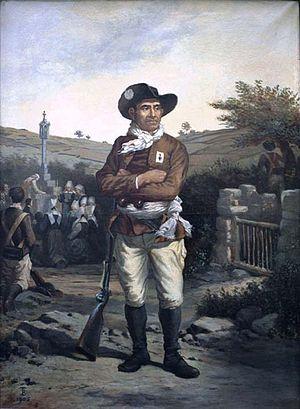
Pierre Guillemot
Théophile Jean Marie Busnel, né à Pontorson le 19 juillet 1843, mort à Rennes en 1918, est un illustrateur et graveur breton. Il travaille pour François-Marie Luzel, Émile Souvestre, Paul Féval, Auguste Brizeux et Arthur de La Borderie dont il dessine l'ex-libris Qui l'aborde rie.
Georges Cadoudal, né à Brec'h le 1ᵉʳ janvier 1771 et mort guillotiné le 25 juin 1804 à Paris, est un général chouan, commandant de l'Armée catholique et royale de Bretagne.
Pierre Guillemot, dit le Roi de Bignan, né le 1ᵉʳ novembre 1759 au lieu-dit de Kerdelà Bignan, mort le 5 janvier 1805 à Vannes, est un chef militaire chouan qui tint en respect les troupes républicaines dans une grande partie du Morbihan de l'an II à VIII. Il est le père de Julien Guillemot.
La Chouannerie est une guerre civile qui opposa Républicains et Royalistes dans l'ouest de la France, en Bretagne, dans le Maine, l'Anjou et la Normandie, lors de la Révolution française. Elle est étroitement liée à la guerre de Vendée qui se déroula sur la rive gauche de la Loire, l'ensemble de ces deux conflits étant parfois connu sous le nom de « guerres de l'Ouest ».